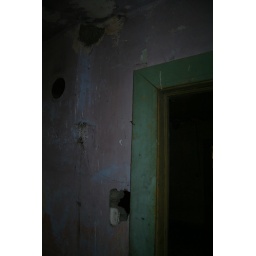
The walls are purple with green trim. Up above the door is a birds nest